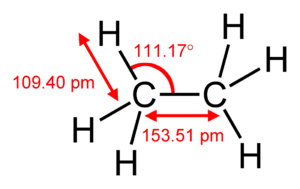
L'éthane est un hydrocarbure de la famille des alcanes de formule brute C₂H₆. C'est un gaz combustible, incolore et inodore que l'on peut trouver dans le gaz naturel et aussi dans les gaz du pétrole.